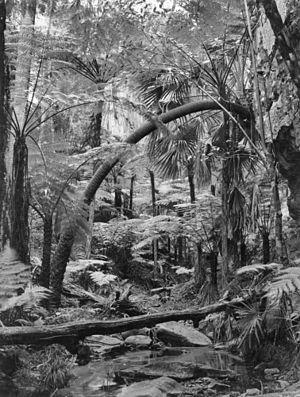
Le Comté de Carnarvon est une zone d'administration locale sur la côte est de l'Australie-Occidentale en Australie. Le comté est situé à 900 kilomètres au nord de Perth, la capitale de l'État.